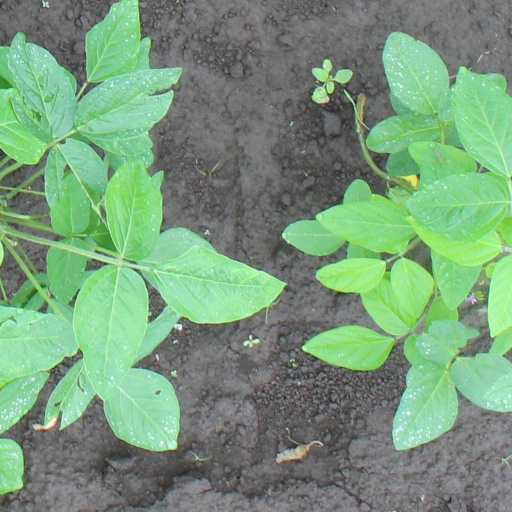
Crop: soybean